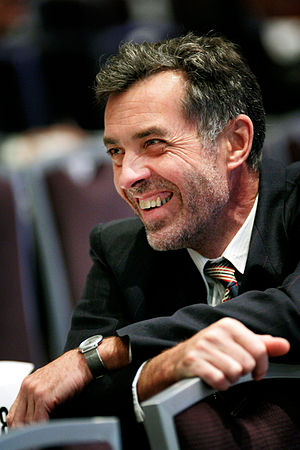
Jan-Erik Enestam
Jan-Erik Enestam er en finsk politiker der siden 2007 har været direktør for Nordisk Råd. Enestam stammer fra Västanfjärd i Finland. Han blev uddannet som pol.mag. fra Åbo Akademi i 1973 og arbejdede derefter nogle år som forsker. I 1978 blev Jan-Erik Enestam kommunaldirektør i Västanfjärd, og han har siden da arbejdet inden for det politiske område.